Jerusalem artichoke

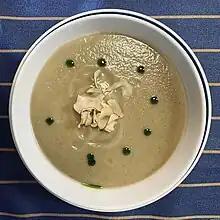
A bowl of Jerusalem artichoke soup at a French restaurant in California

Before the arrival of Europeans, indigenous peoples cultivated "H. tuberosus" as a food source. The tubers persist for years after being planted, so the species expanded its range from central North America to the eastern and western regions. Early European colonists learned of this and sent tubers back to Europe, where they became a popular crop and naturalized there. It later gradually fell into obscurity in North America, but attempts to market it commercially were successful in the late 1900s and early 2000s.